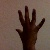
The image shows a hand gesture representing the number 5 in Indian Sign Language.